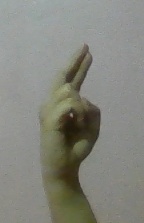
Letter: zay